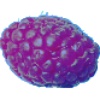
Label: Raspberry 1